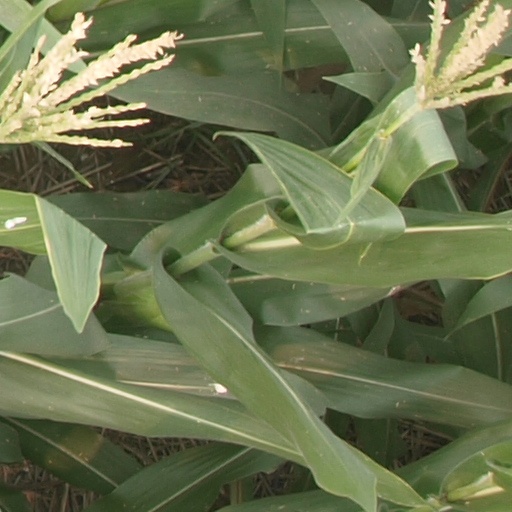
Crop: maize; corn